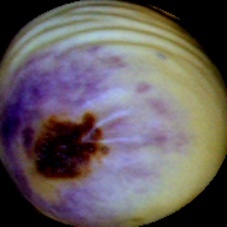
Label: Spotted